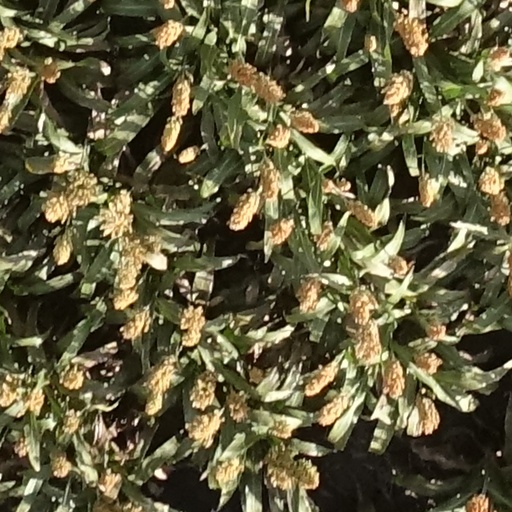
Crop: sorghum